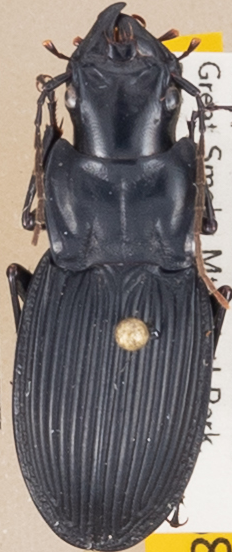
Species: Dicaelus teter
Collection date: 2019-06-25
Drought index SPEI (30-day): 0.13
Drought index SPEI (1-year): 2.09
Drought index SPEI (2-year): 2.09